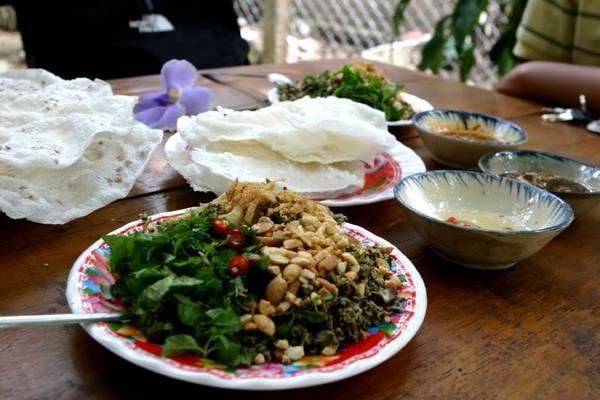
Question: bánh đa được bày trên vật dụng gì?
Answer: cái dĩa nhựa